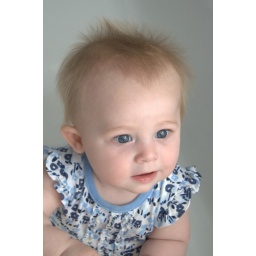
There's some great lighting to be had in a bathtub with a translucent white curtain.